Pocari Sweat Lady Warriors

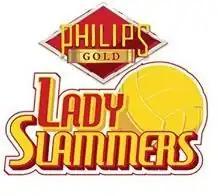
Philips Gold Lady Slammers logo (2015)

Mane 'n Tail Lady Stallions (2014, Philippine Superliga)